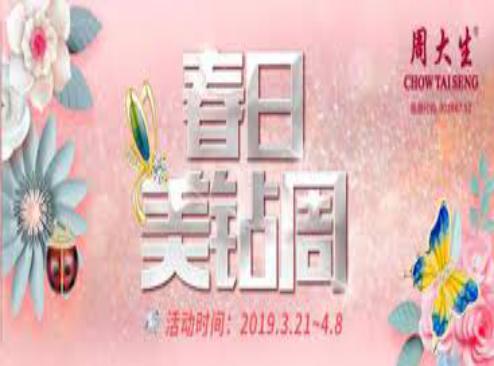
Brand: CHOW TAI SENG-2
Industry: Others